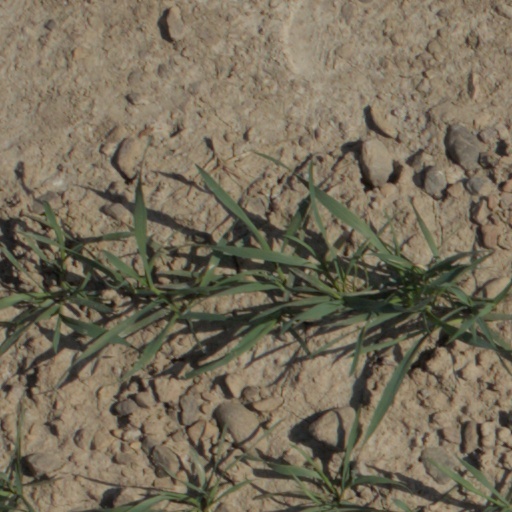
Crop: wheat